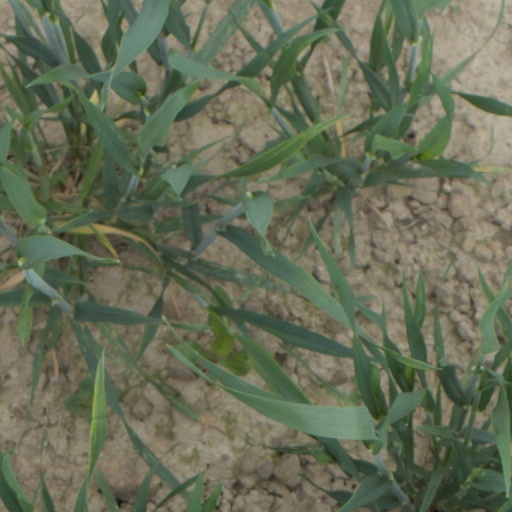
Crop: wheat